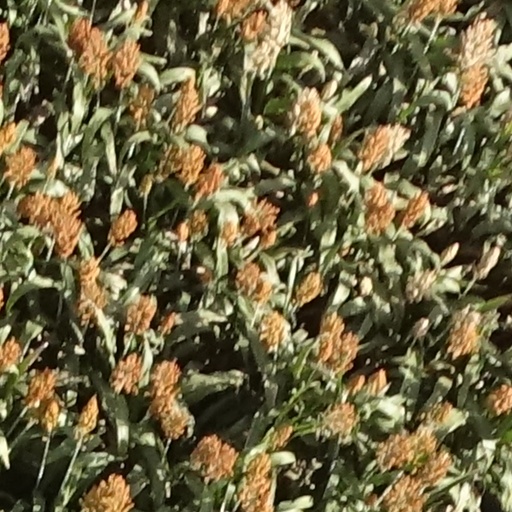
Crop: sorghum